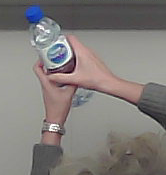
Product: nestle_water